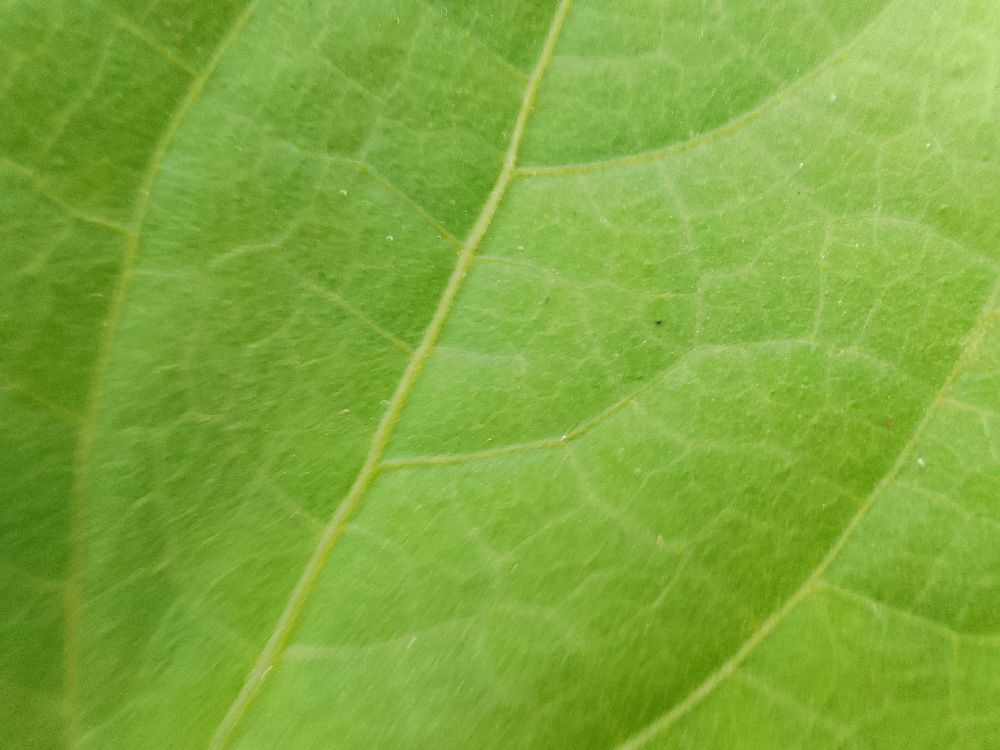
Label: healthy